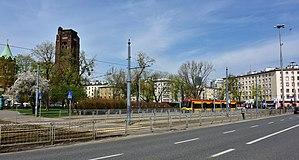
Plac Gabriela Narutowicza est une place située dans l'arrondissement de Ochota à Varsovie.